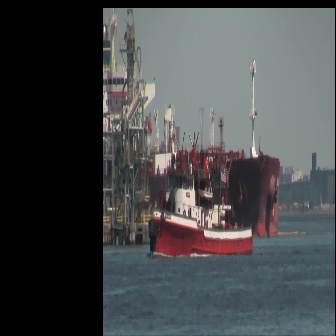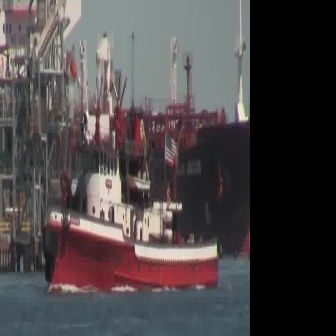
  Please identify the target specified by the bounding box [147,151,252,256] in the first image and locate it in the second image. Return the coordinates in [x_min,y_min,x_max,y_max] format.
Answer: [41,108,218,286]